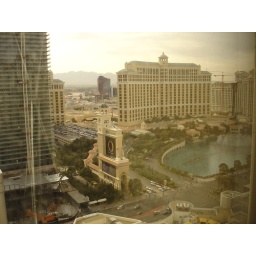
View from the dirty window in my hotel room.